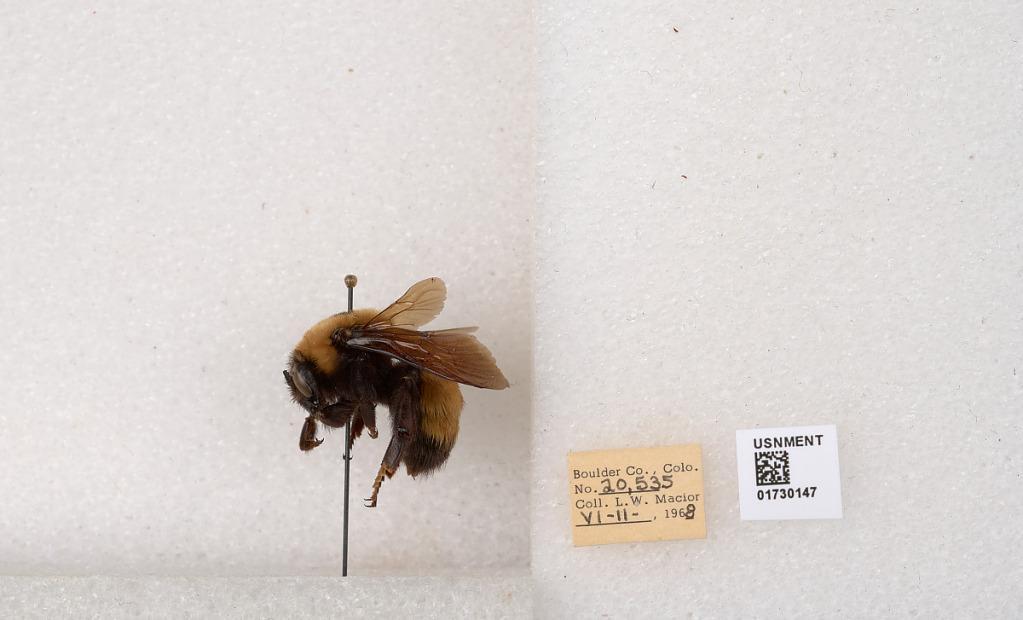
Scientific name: Bombus (Bombus) nevadensis Cresson